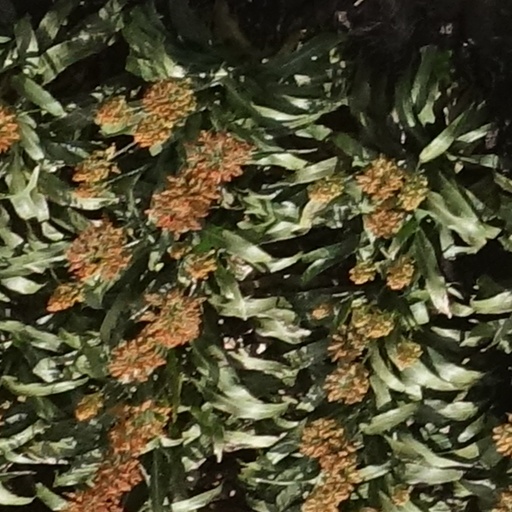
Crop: sorghum